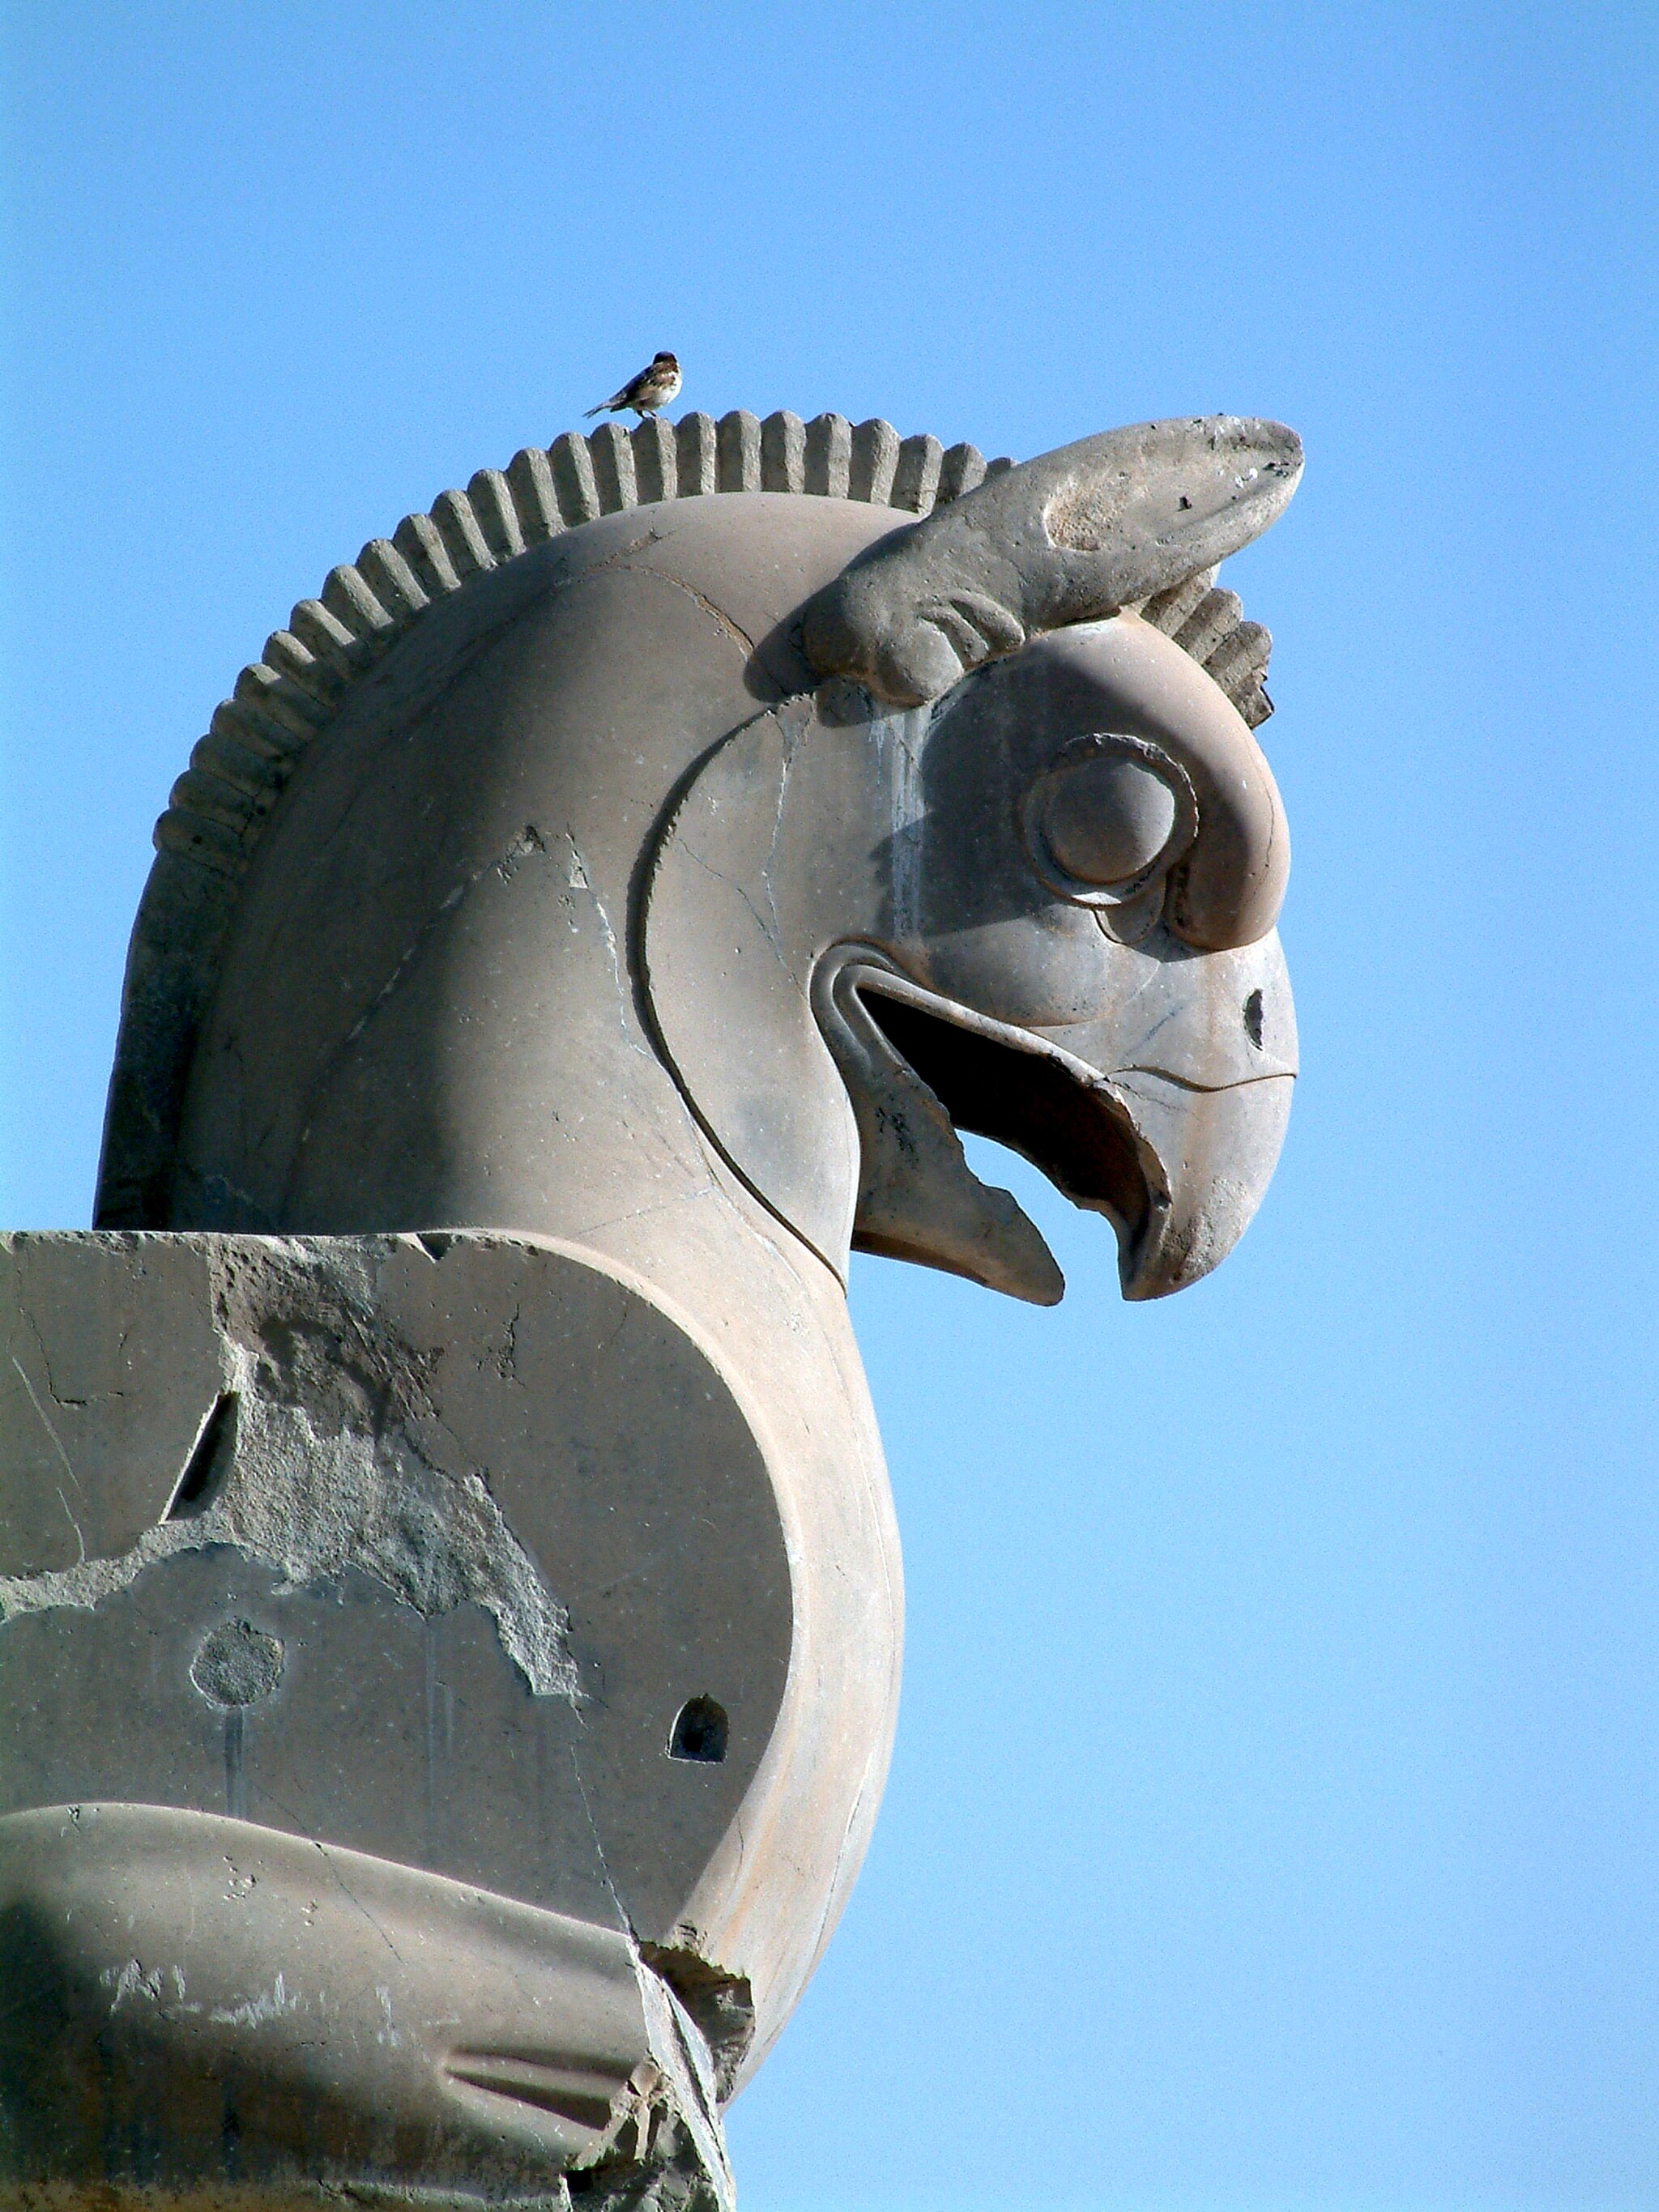
Title: Iran Persepolis - panoramio - hassan jafari (1)
Description: Iran_Persepolis
Date: Taken on 27 May 2004
Categories: Panoramio files uploaded by Panoramio upload bot, Panoramio images reviewed by trusted users, Iran photographs taken on 2004-05-27, Photos from Panoramio, Griffin capitals in Persepolis, Files with coordinates missing SDC location of creation, Photos from Panoramio ID 731387